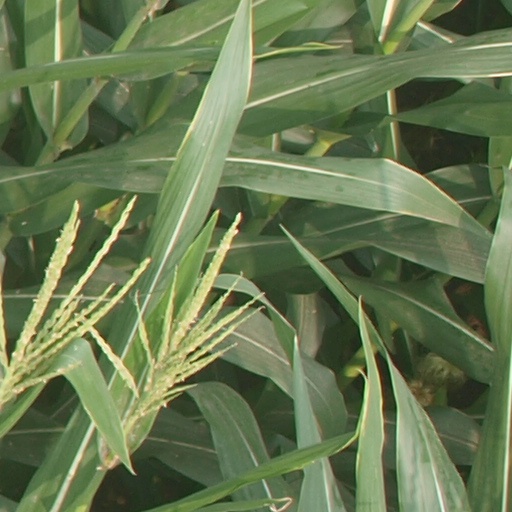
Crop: maize; corn